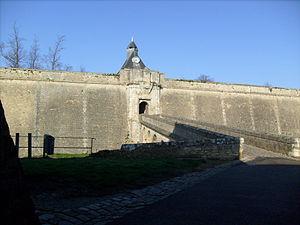
Une des portes de la citadelle de Blaye
Blaye est une commune du Sud-Ouest de la France, située dans le département de la Gironde en région Nouvelle-Aquitaine. Ses habitants sont appelés les Blayais.